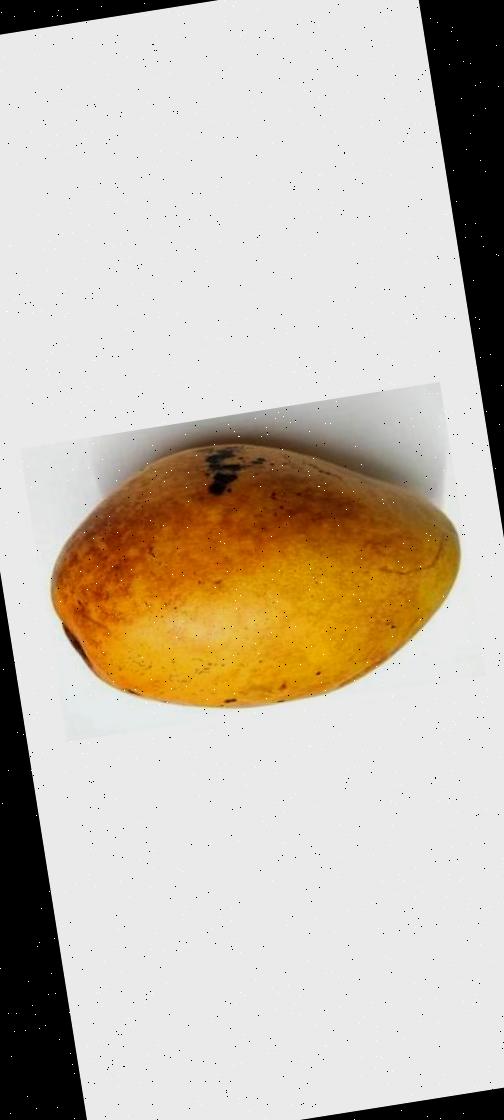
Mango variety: Bari-11